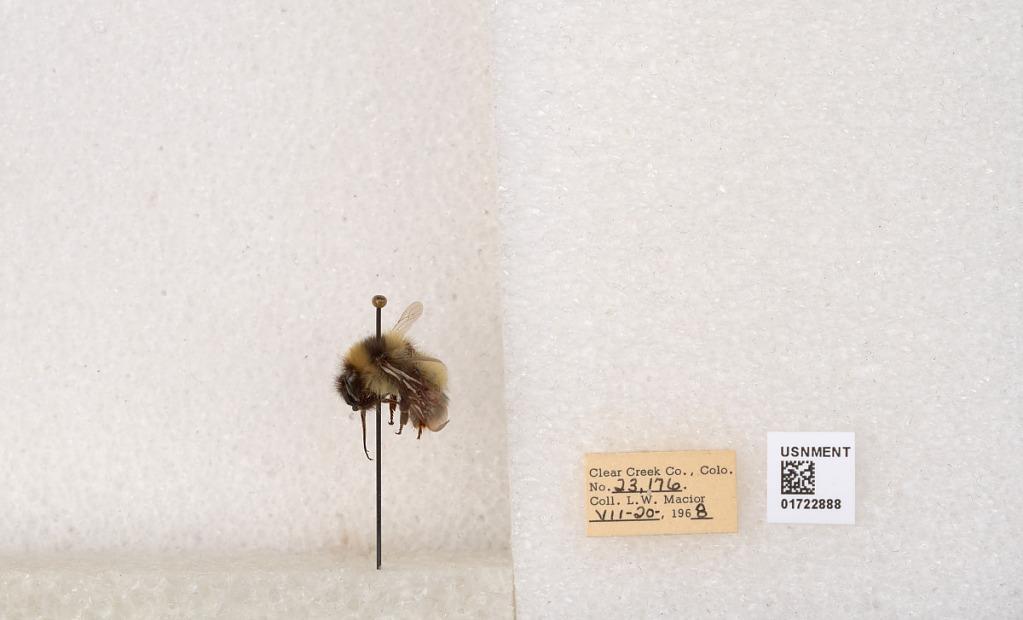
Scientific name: Bombus kirbyellus
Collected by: L. Macior
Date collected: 1968-7-20
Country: United States
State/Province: Colorado
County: Clear Creek
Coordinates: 39.6891, -105.644